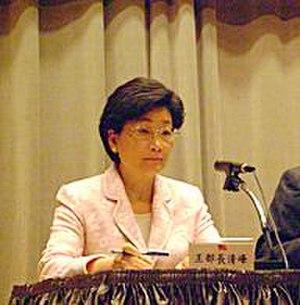
Wang Ching-feng, née le 1ᵉʳ janvier 1952 à Tainan, est une femme politique taïwanaise. Elle est ministre de la Justice entre 2008 et 2010.